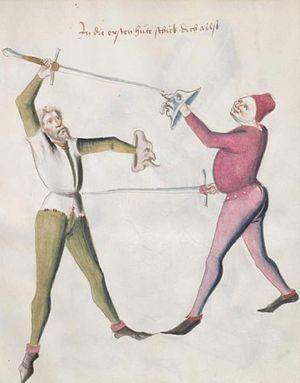
Extrait du Cgm 1507 de Paulus Kal
Paulus Kal était un maître escrimeur et condottiere allemand du XVᵉ siècle, il a servi Louis IX de Bavière. En 1450, il écrit un traité de combat décrivant l'art de l'escrime. Le livre se divise selon les différentes armes, combat à cheval, à l'épée, avec épée et bouclier, lutte aux couteaux, à la dague, sans arme. Un livre est étrange il s’appelle "Duel d'un homme et d'une femme" on ignore sa signification. L'art du combat de Paul Kal n'est pas délicat il s'agit de techniques pour l'usage de la guerre.
Le bocle, aussi connu sous le nom de boucle est un petit bouclier circulaire, de diamètre environ 15 à 45 cm tenu à bout de bras, l'autre étant armé d'une épée. Il s'agit d'un équipement défensif voisin de la targe.